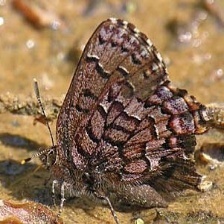
Species: EASTERN PINE ELFIN